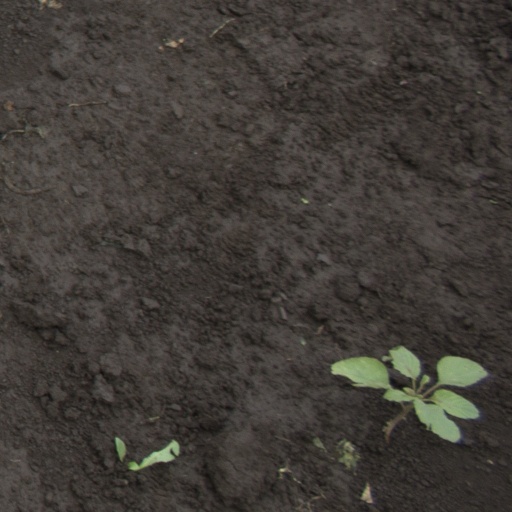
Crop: soybean